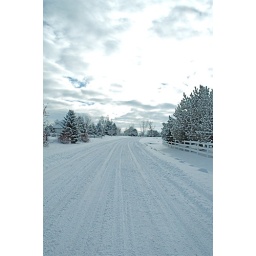
the street in front of my house leading out of my neighborhood, eventually.